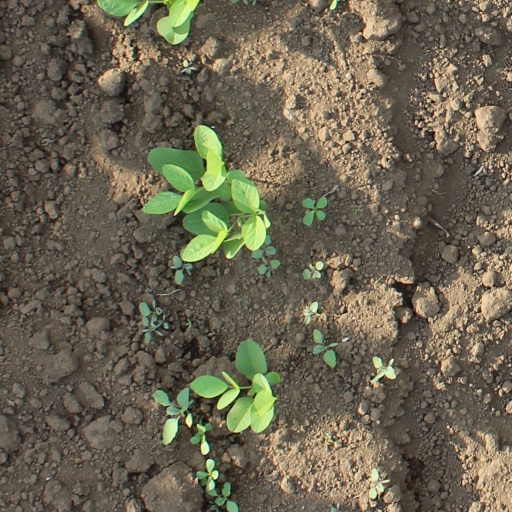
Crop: soybean